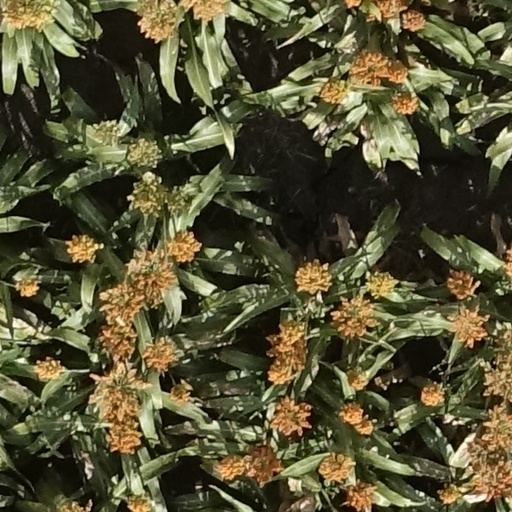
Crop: sorghum